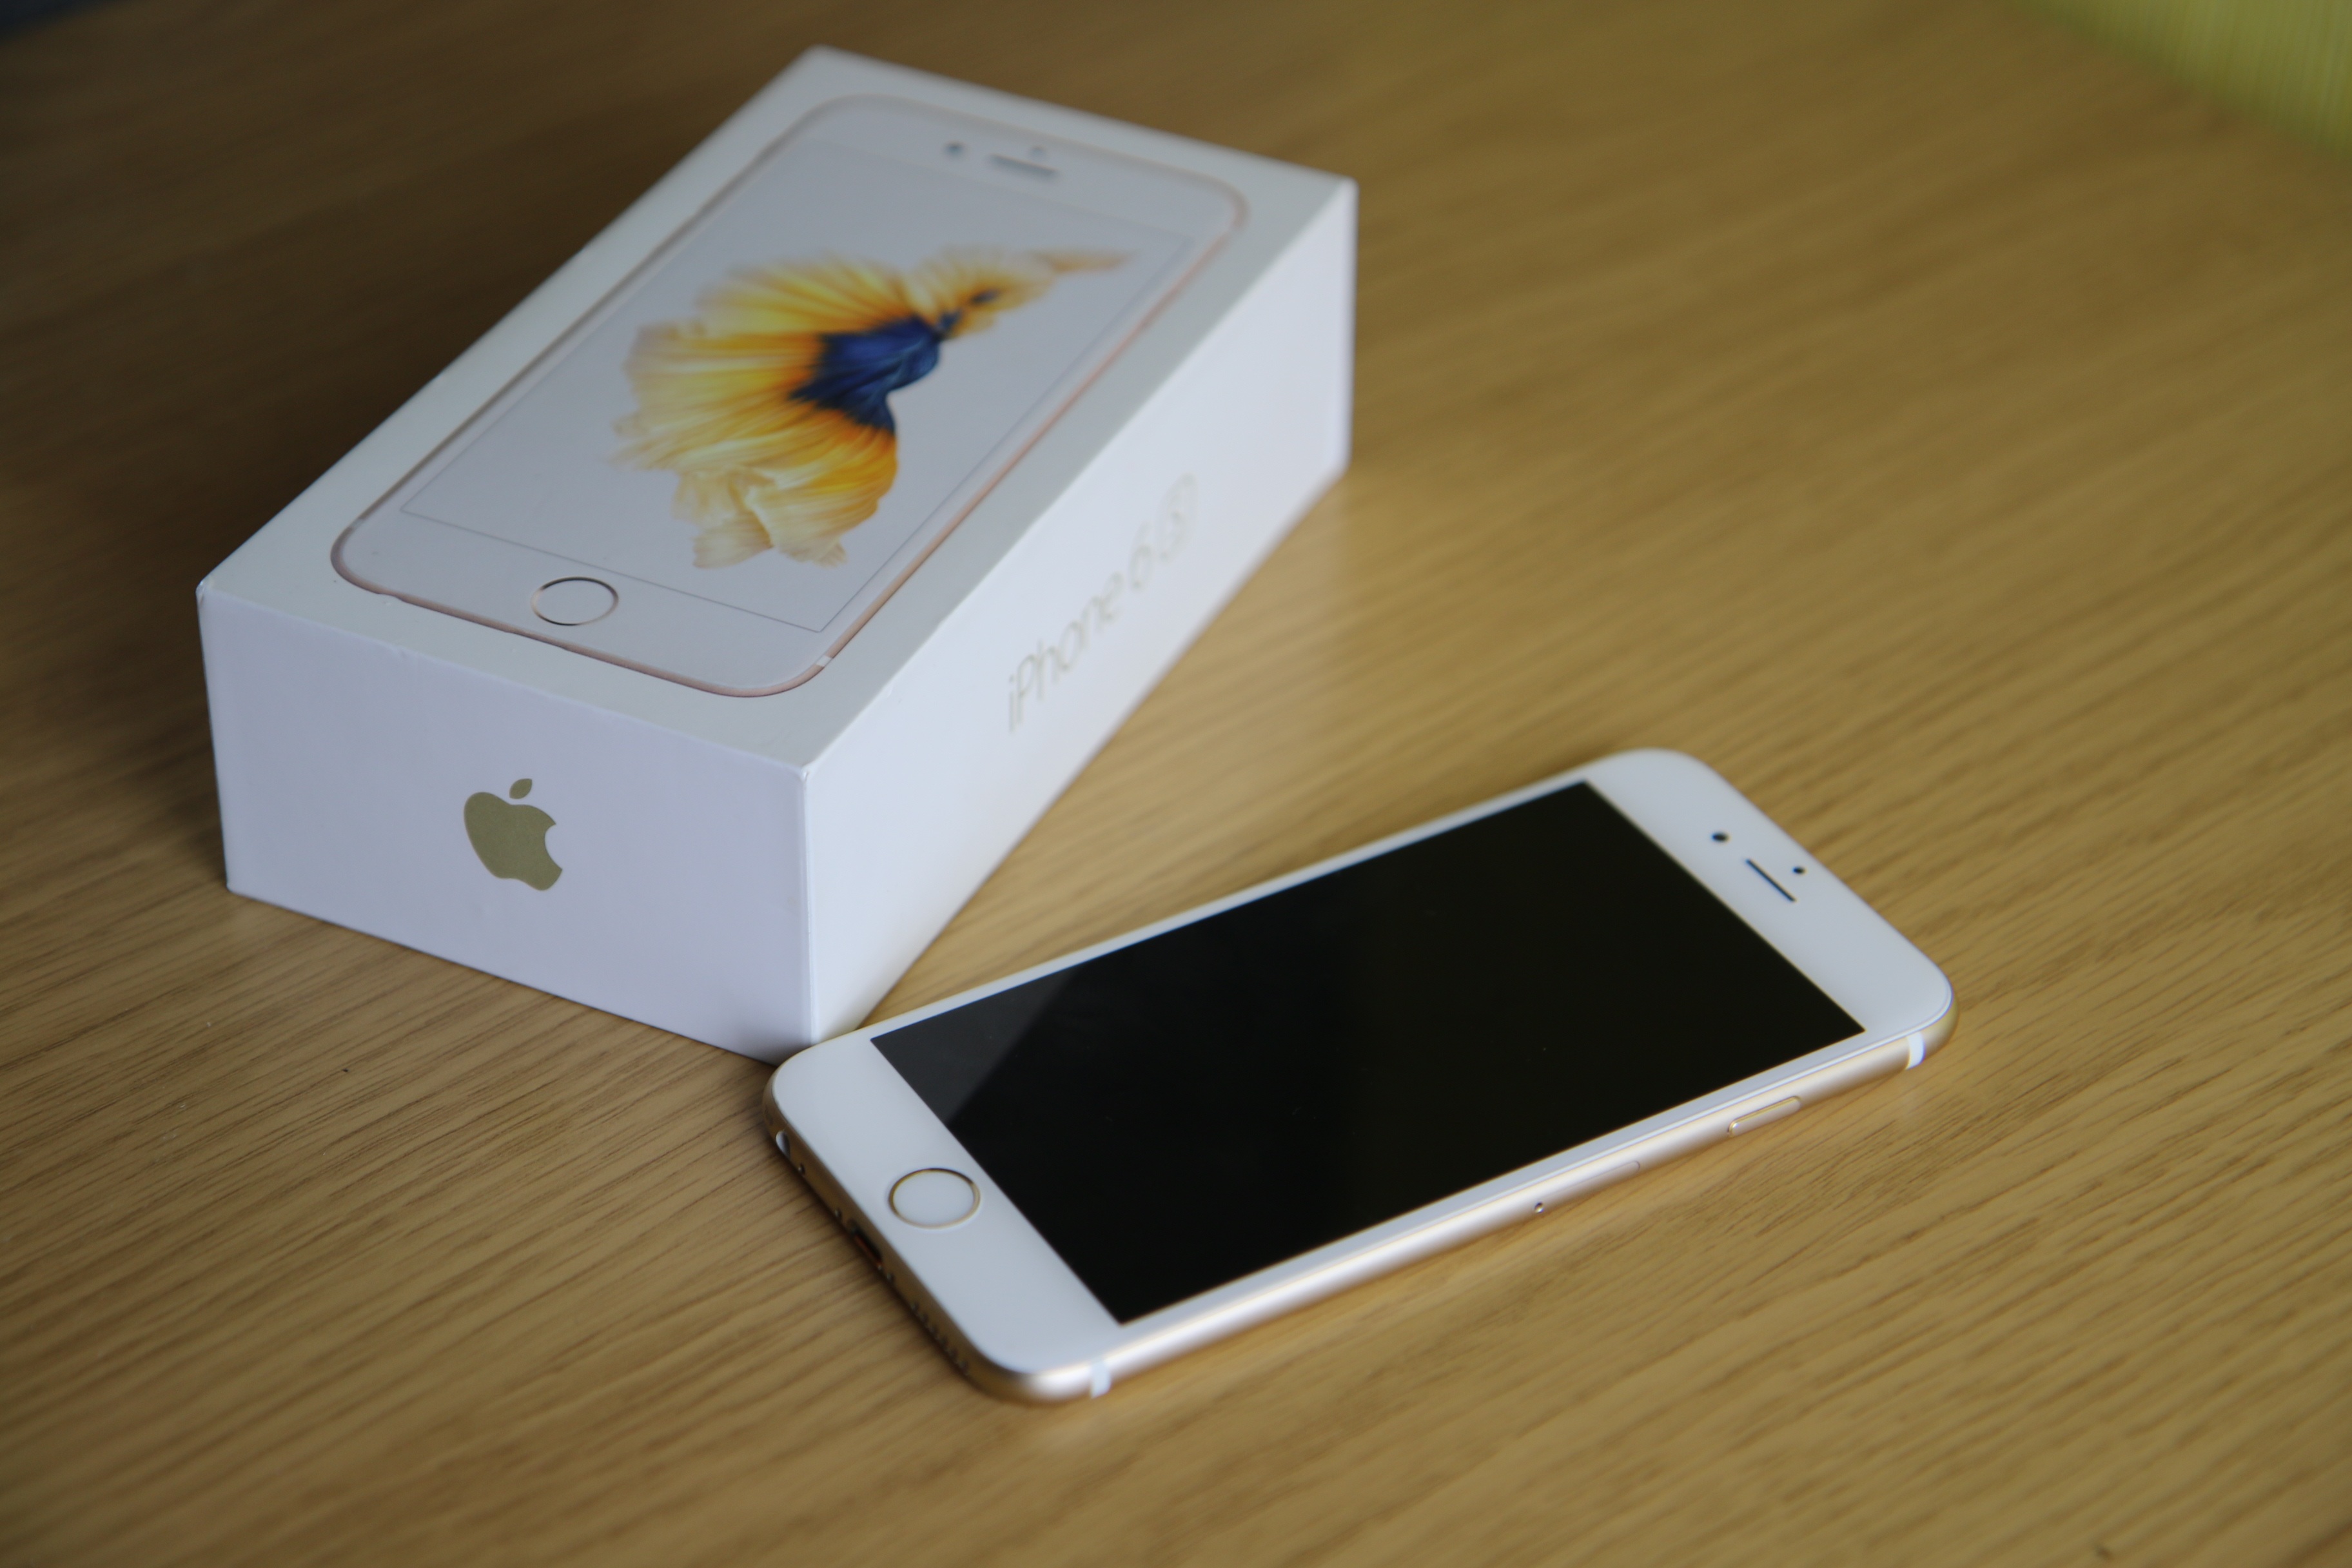
iphone, smartphone, apple, technology, phone, gadget, speaker, product, electronics, design, cellphone, ios, apps, iphone 6s, fingerprint reader